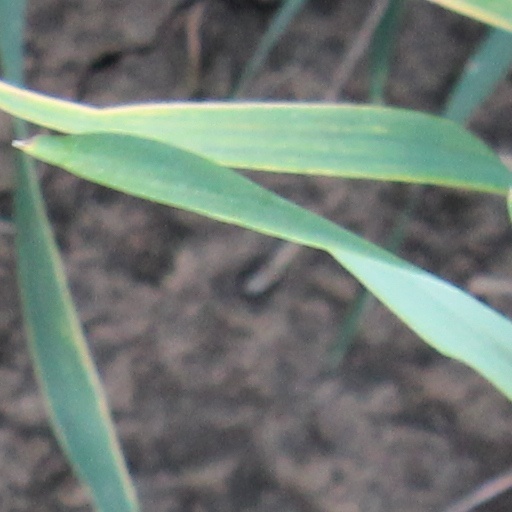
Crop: wheat